Lip piercing

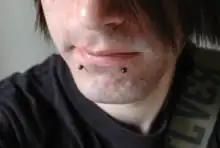
Lip piercings are sometimes worn in pairs or sets.

Approximate healing time for most lip piercings is between 1 and 3 months; however, there is a possibility of serious infection if the piercing is not properly taken care of. After healing is complete, other jewelry may be used. After this time, some scar tissue may be present, but the fistula is normally fully developed and mostly healed. Aftercare consists of hot saline soaks two to three times daily. Soaking the wound for three to five minutes with a weak saline solution softens any blood and lymph discharge attached to the jewelry. Afterwards, taking a hot shower and using clean hands and a small amount of a mild soap such as castile soap removes excess matter from the site. Turning or otherwise moving jewelry on a fresh piercing is not advised, as it can irritate and lengthen swelling and healing time. Diluted mouthwash or salt water solution can also be used after meals along with toothbrushing to help remove debris and flush the piercing and is recommended by practitioners.